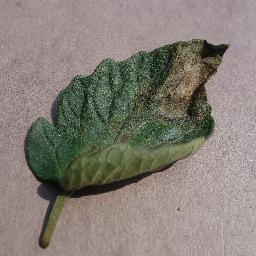
Label: Tomato___Late_blight